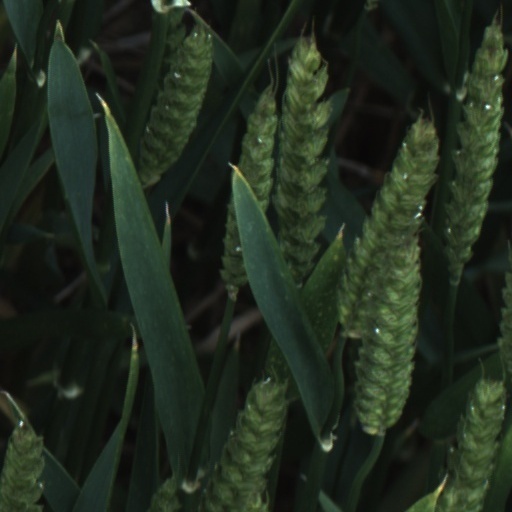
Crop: wheat